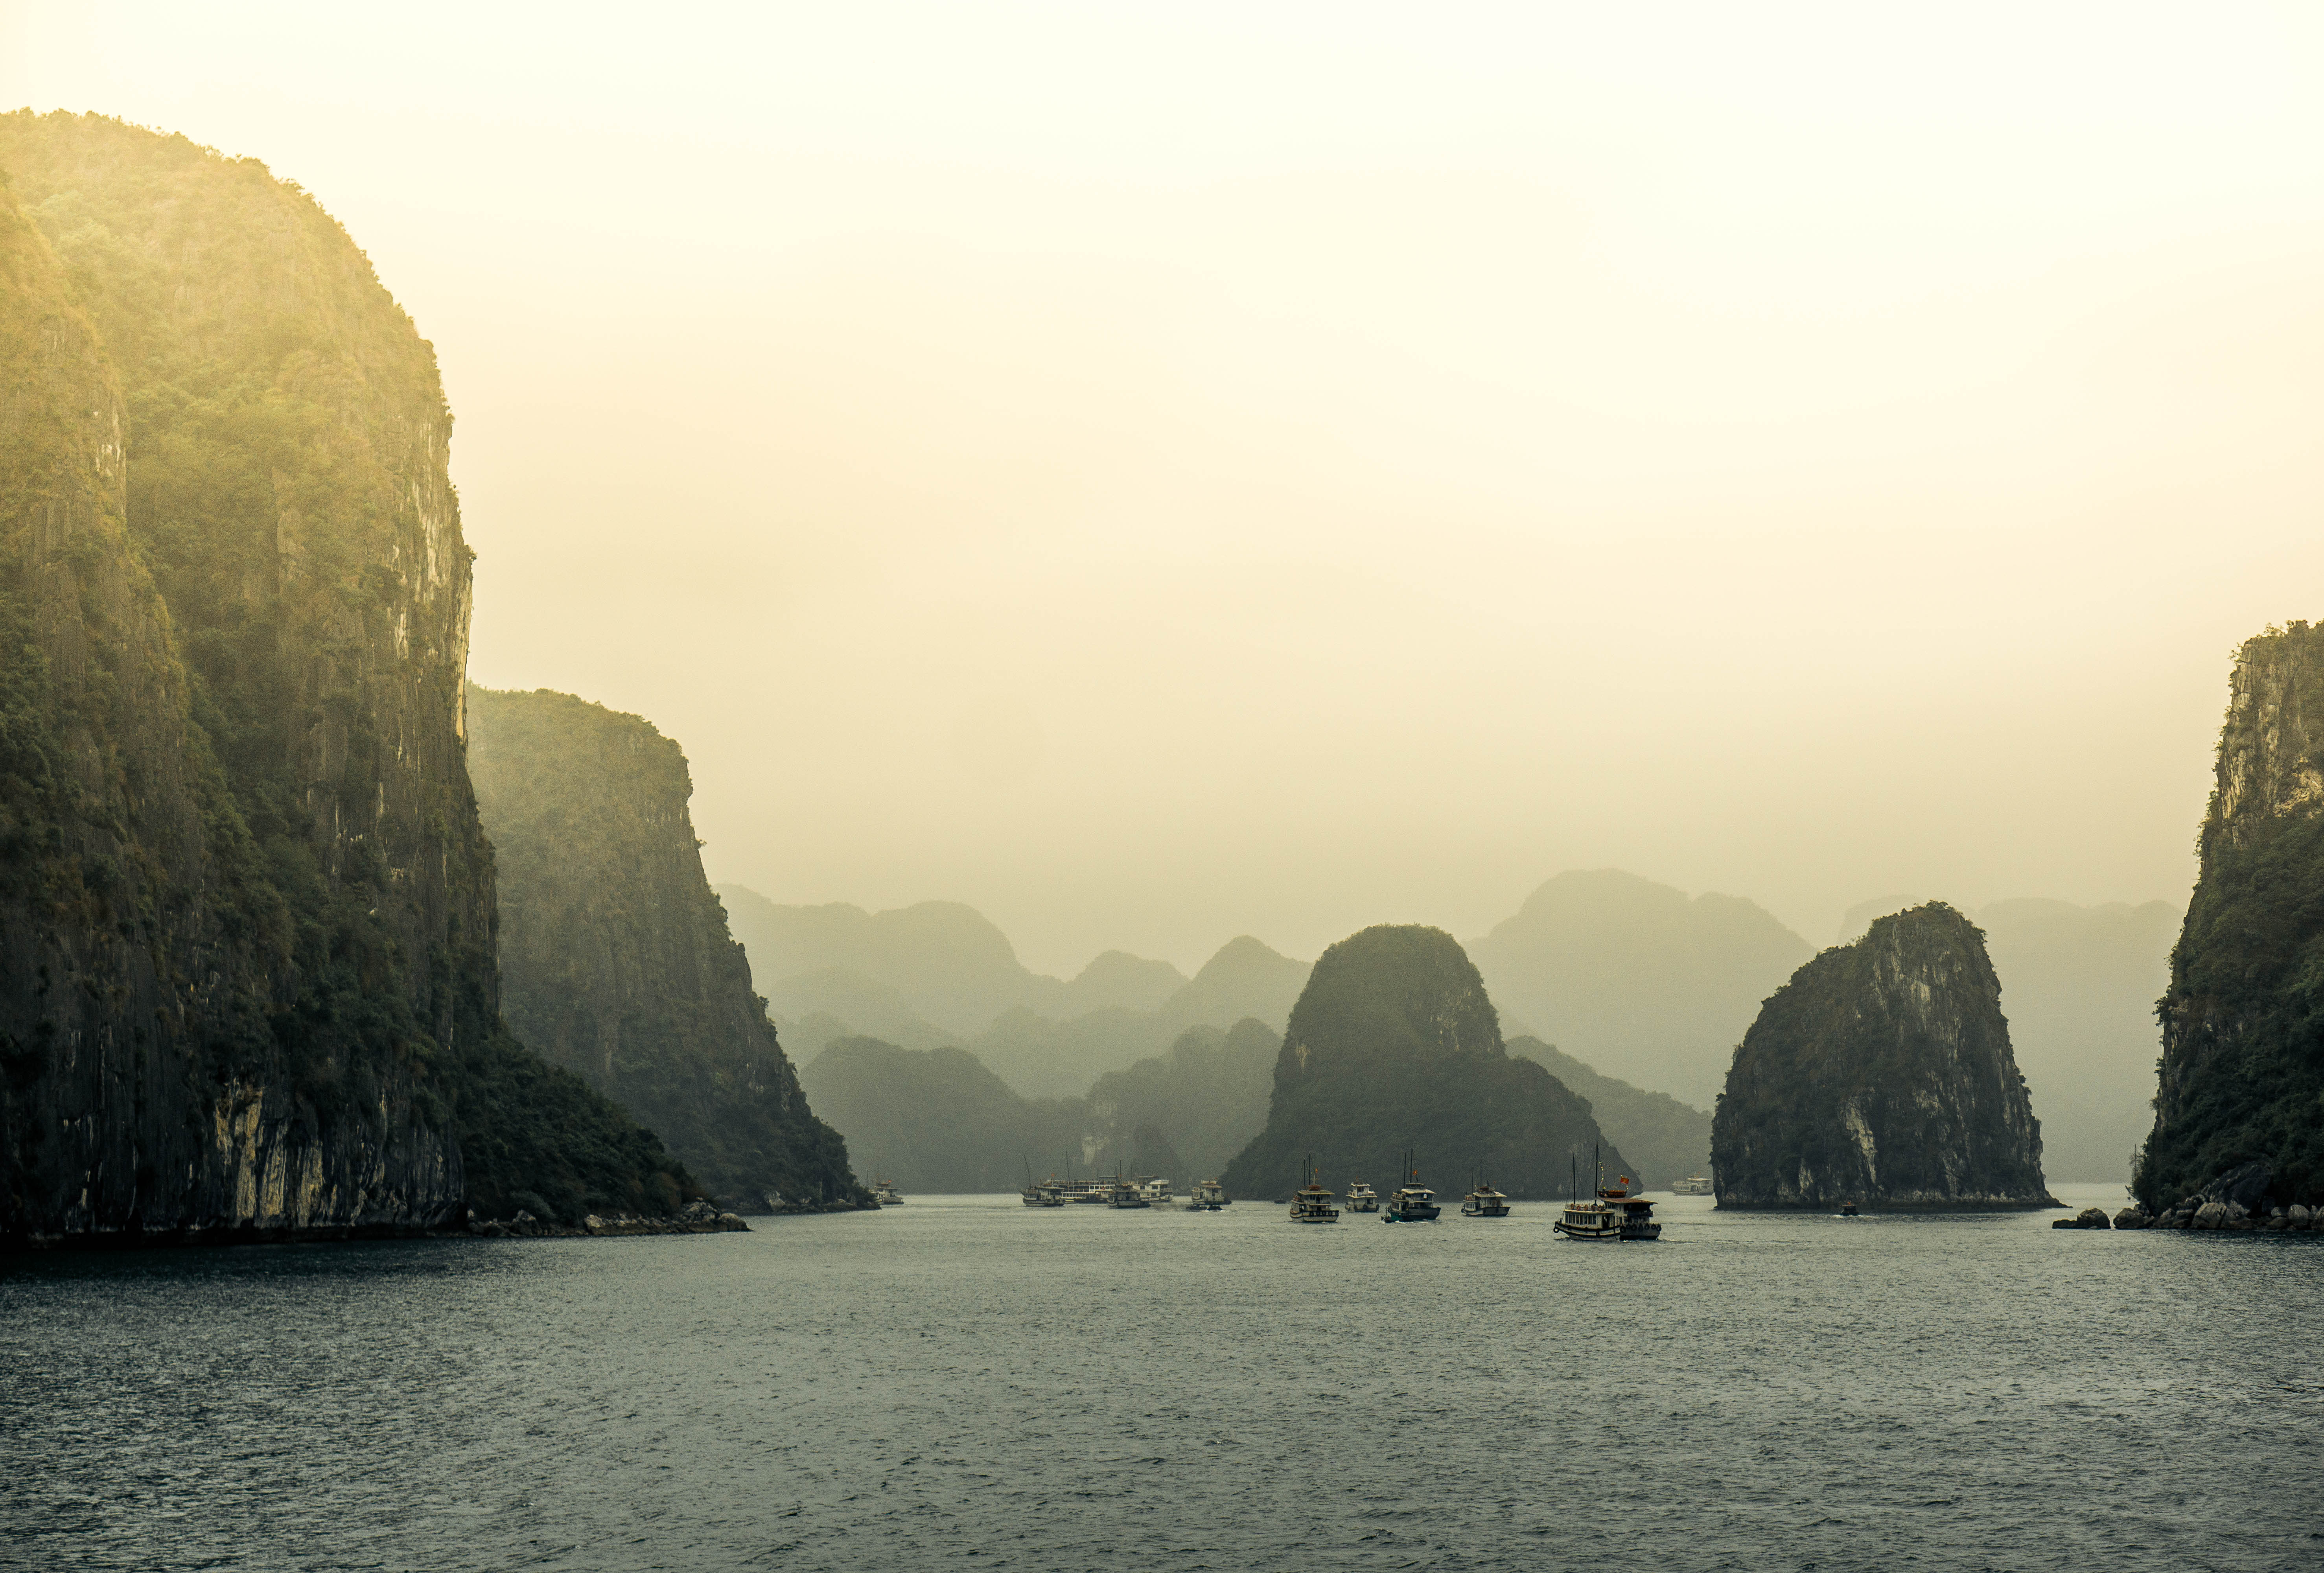
landscape, sea, coast, nature, rock, ocean, horizon, mountain, cloud, sunrise, sunset, mist, sunlight, morning, dawn, river, cliff, dusk, reflection, bay, terrain, body of water, cape, landform, geographical feature, atmospheric phenomenon